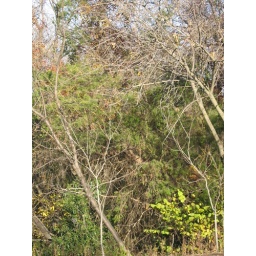
A group of tree that grow near the road where a small creek runs under the street.